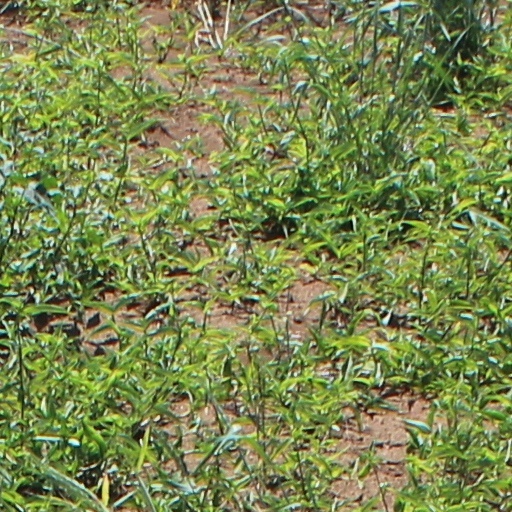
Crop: wheat